Urla, İzmir

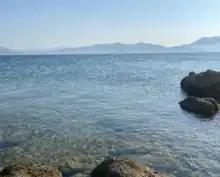
A beach in Urla

There are 6 stock farms (horse breeding and care) and two enterprises engaged in dog breeding and care in Urla.